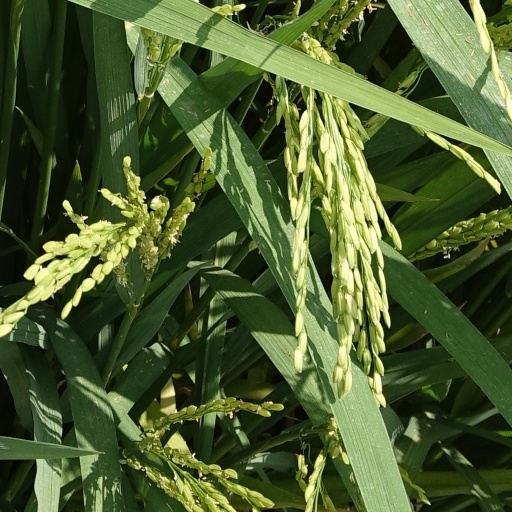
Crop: rice